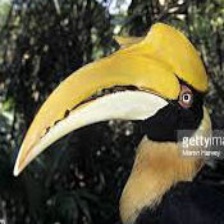
Species: AFRICAN PIED HORNBILL
Scientific name: TOCKUS FASCIATUS
ImageNet parent category: hornbill